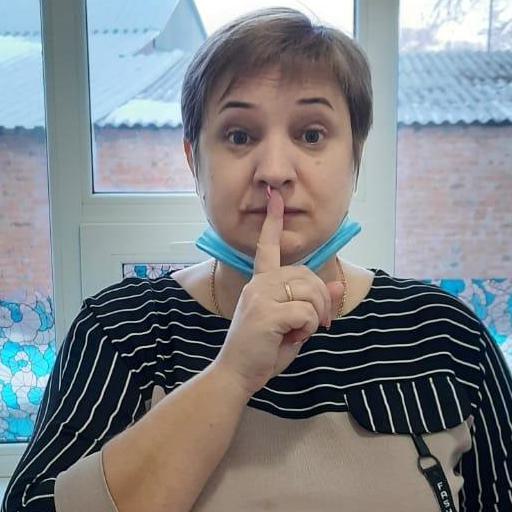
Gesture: mute